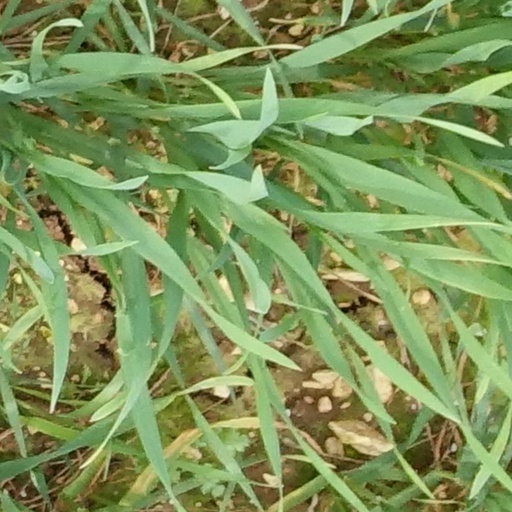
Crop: wheat